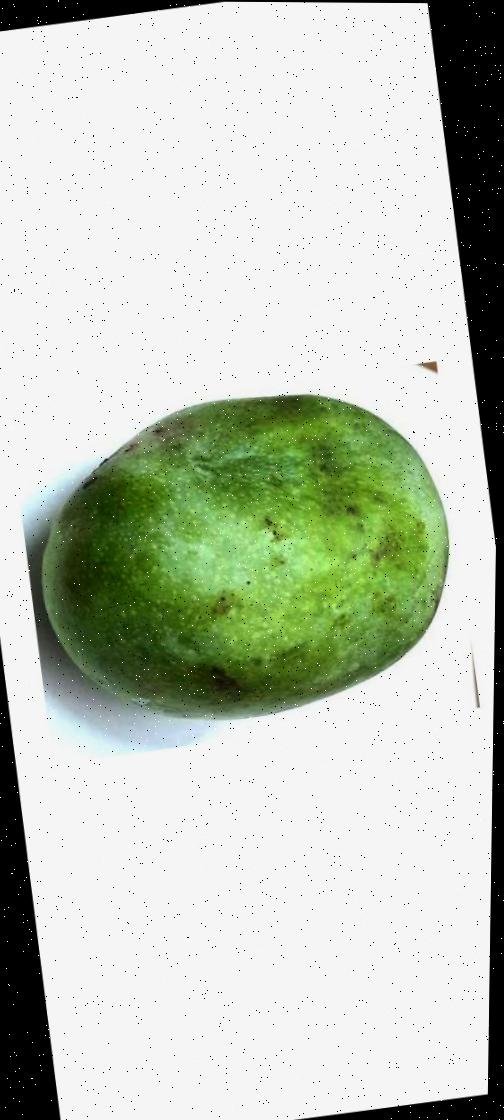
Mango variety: Fazli Classic